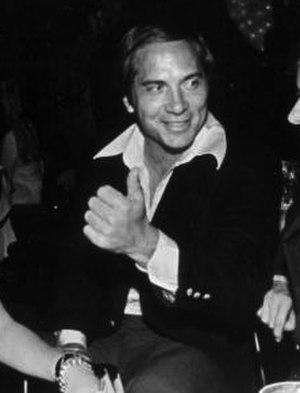
La Série mondiale 1976 est la 73ᵉ série finale des Ligues majeures de baseball. Elle débute le 16 octobre 1976 et se termine le 21 octobre suivant par une victoire, quatre parties à zéro, des champions de la Ligue nationale, les Reds de Cincinnati, sur les champions de la Ligue américaine, les Yankees de New York.